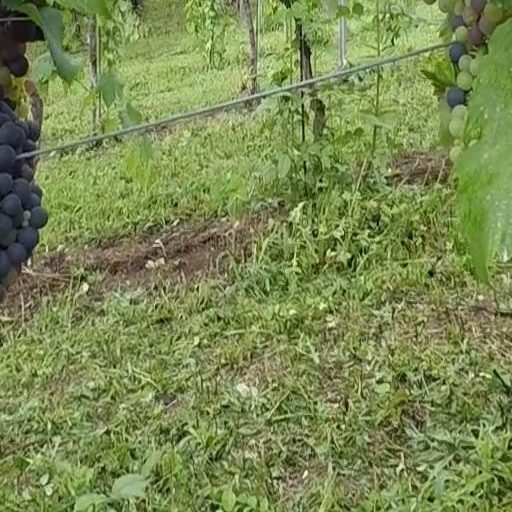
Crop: grape